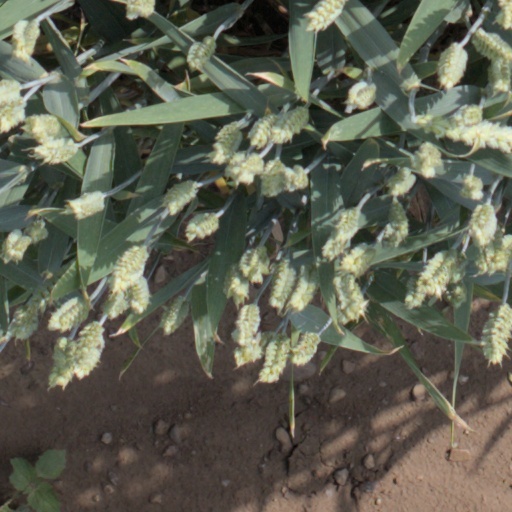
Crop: wheat